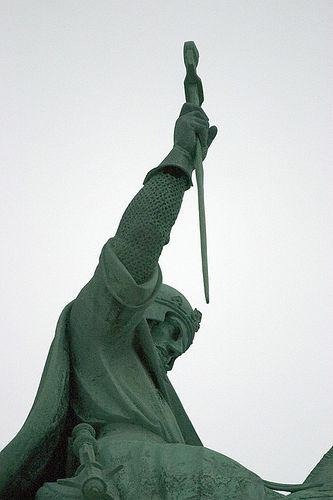
Weather: cloudy or overcast